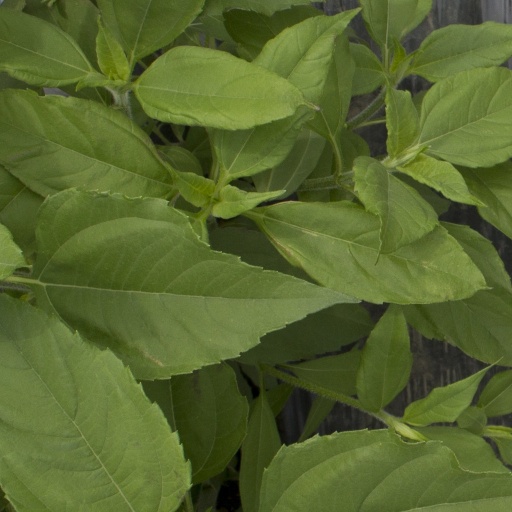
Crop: Jerusalem artichoke